Leicester Abbey

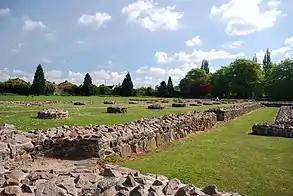
Low walls laid out on the general plan of Leicester Abbey, which was established during excavations in the 1920s and 1930s.

The Abbey of Saint Mary de Pratis, more commonly known as Leicester Abbey, was an Augustinian religious house in the city of Leicester, in the East Midlands of England. The abbey was founded in the 12th century by the Robert de Beaumont, 2nd Earl of Leicester, and grew to become the wealthiest religious establishment within Leicestershire. Through patronage and donations the abbey gained the advowsons of countless churches throughout England, and acquired a considerable amount of land, and several manorial lordships. Leicester Abbey also maintained a cell (a small dependent daughter house) at Cockerham Priory, in Lancashire. The Abbey's prosperity was boosted through the passage of special privileges by both the English Kings and the Pope. These included an exemption from sending representatives to parliament and from paying tithe on certain land and livestock. Despite its privileges and sizeable landed estates, from the late 14th century the abbey began to suffer financially and was forced to lease out its estates. The worsening financial situation was exacerbated throughout the 15th century and early 16th century by a series of incompetent, corrupt and extravagant abbots. By 1535 the abbey's considerable income was exceeded by even more considerable debts.